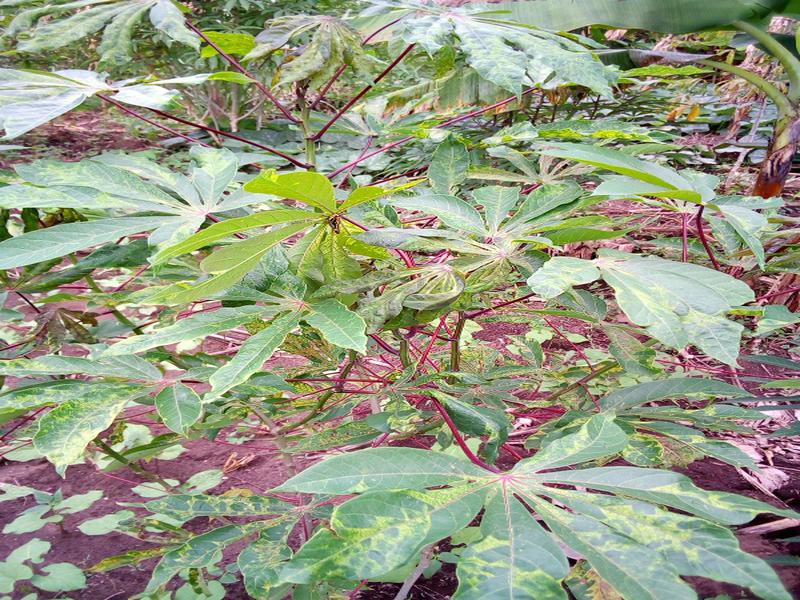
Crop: cassava
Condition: mosaic_disease